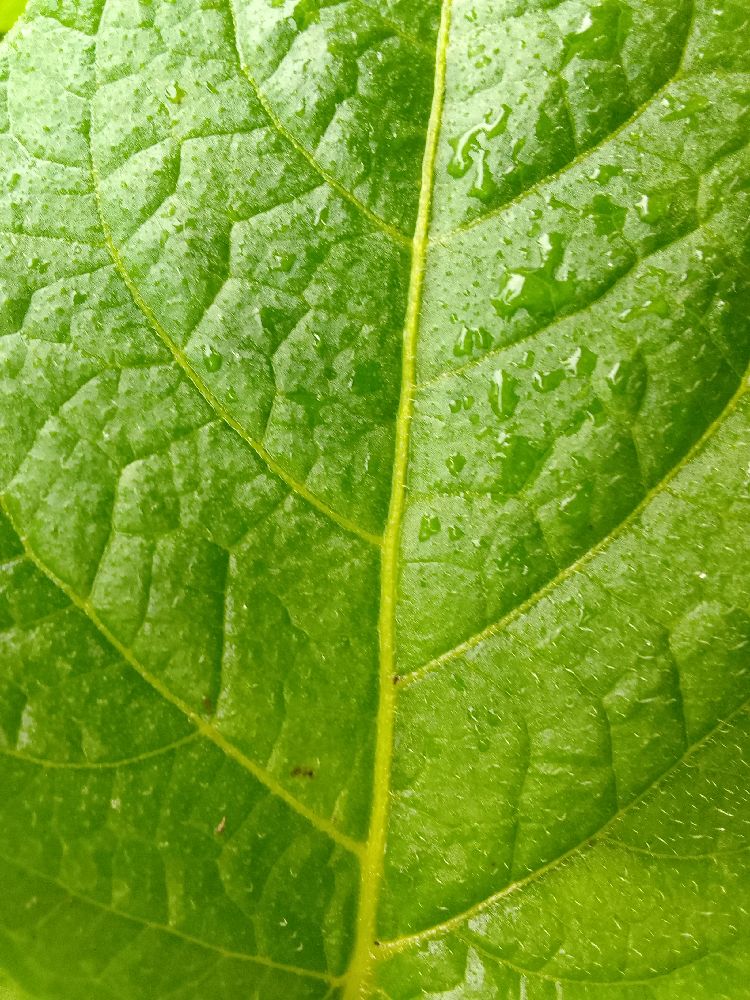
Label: Healthy